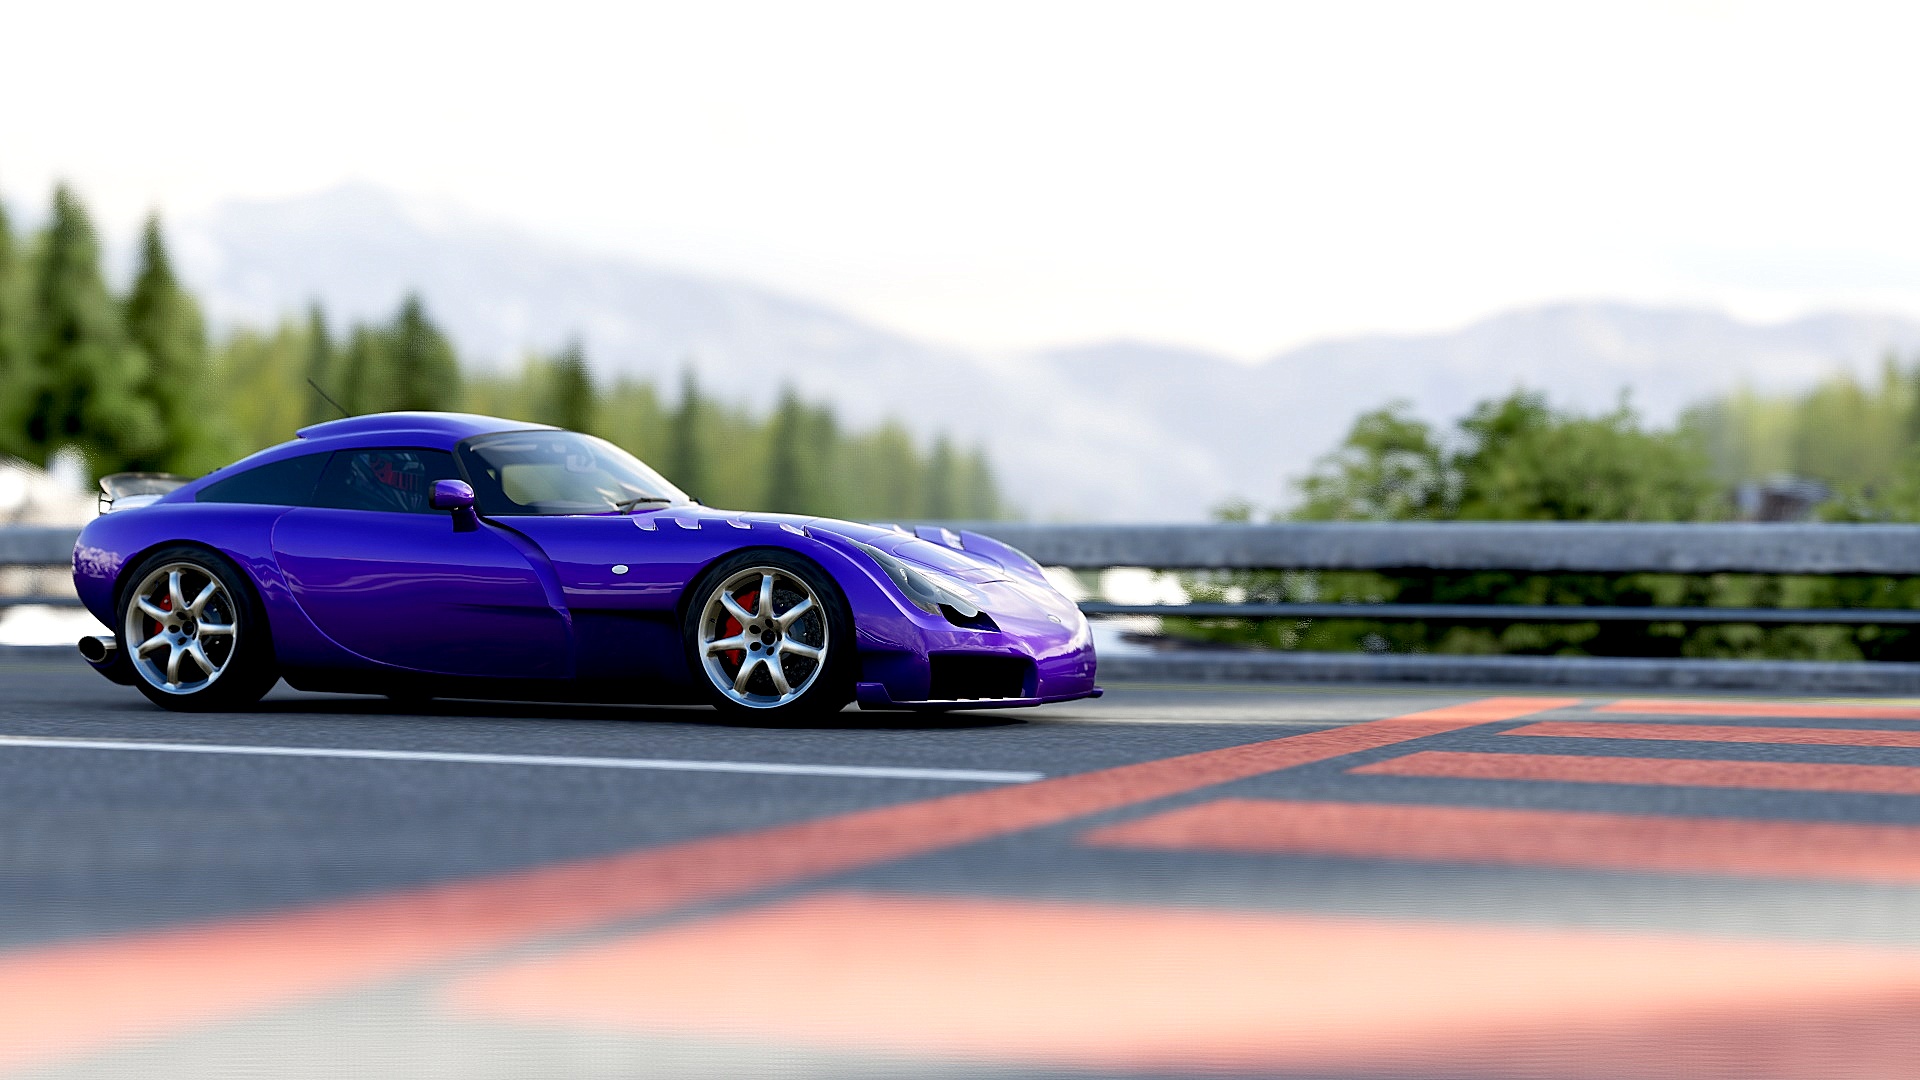
car, vehicle, sports car, race car, supercar, coupe, land vehicle, automobile make, automotive design, luxury vehicle, performance car, ferrari 458